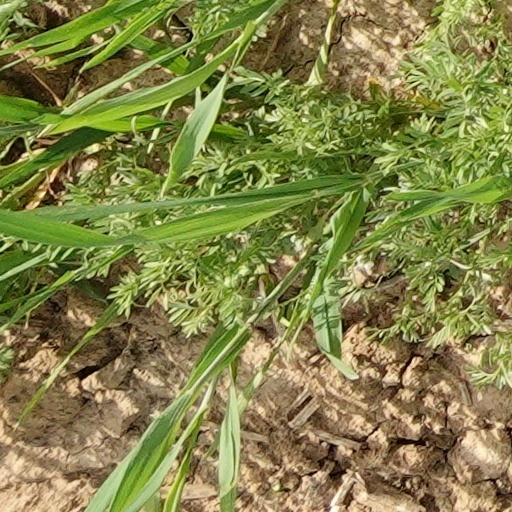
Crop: wheat